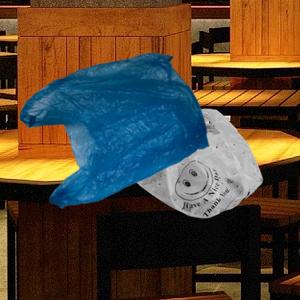
Label: plasticbags